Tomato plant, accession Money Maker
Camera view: horizontal (90 deg, fisheye); turntable rotation: 210 degrees
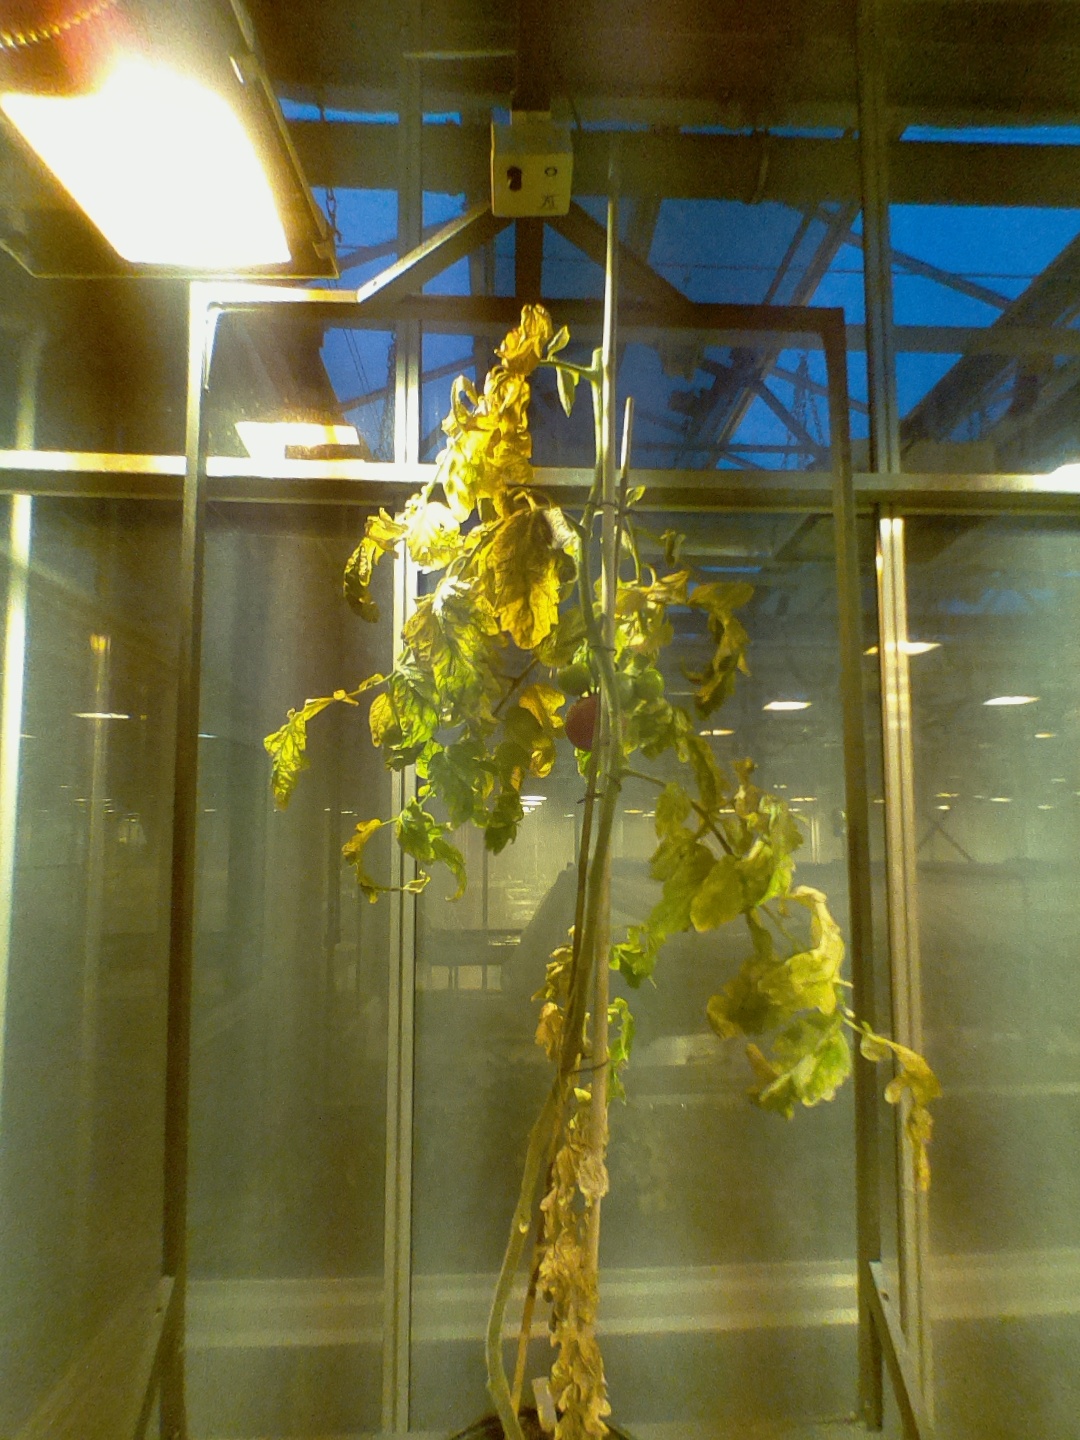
BBCH growth stage 81: 10%-20% of fruits show typical fully ripe color